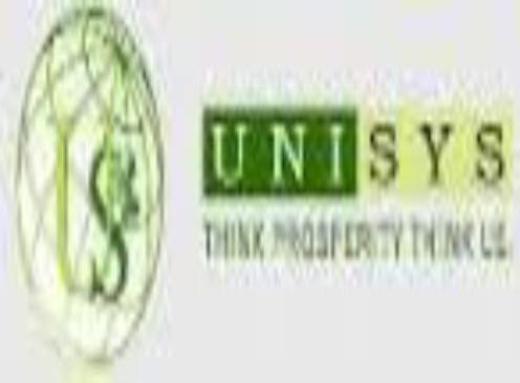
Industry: Others